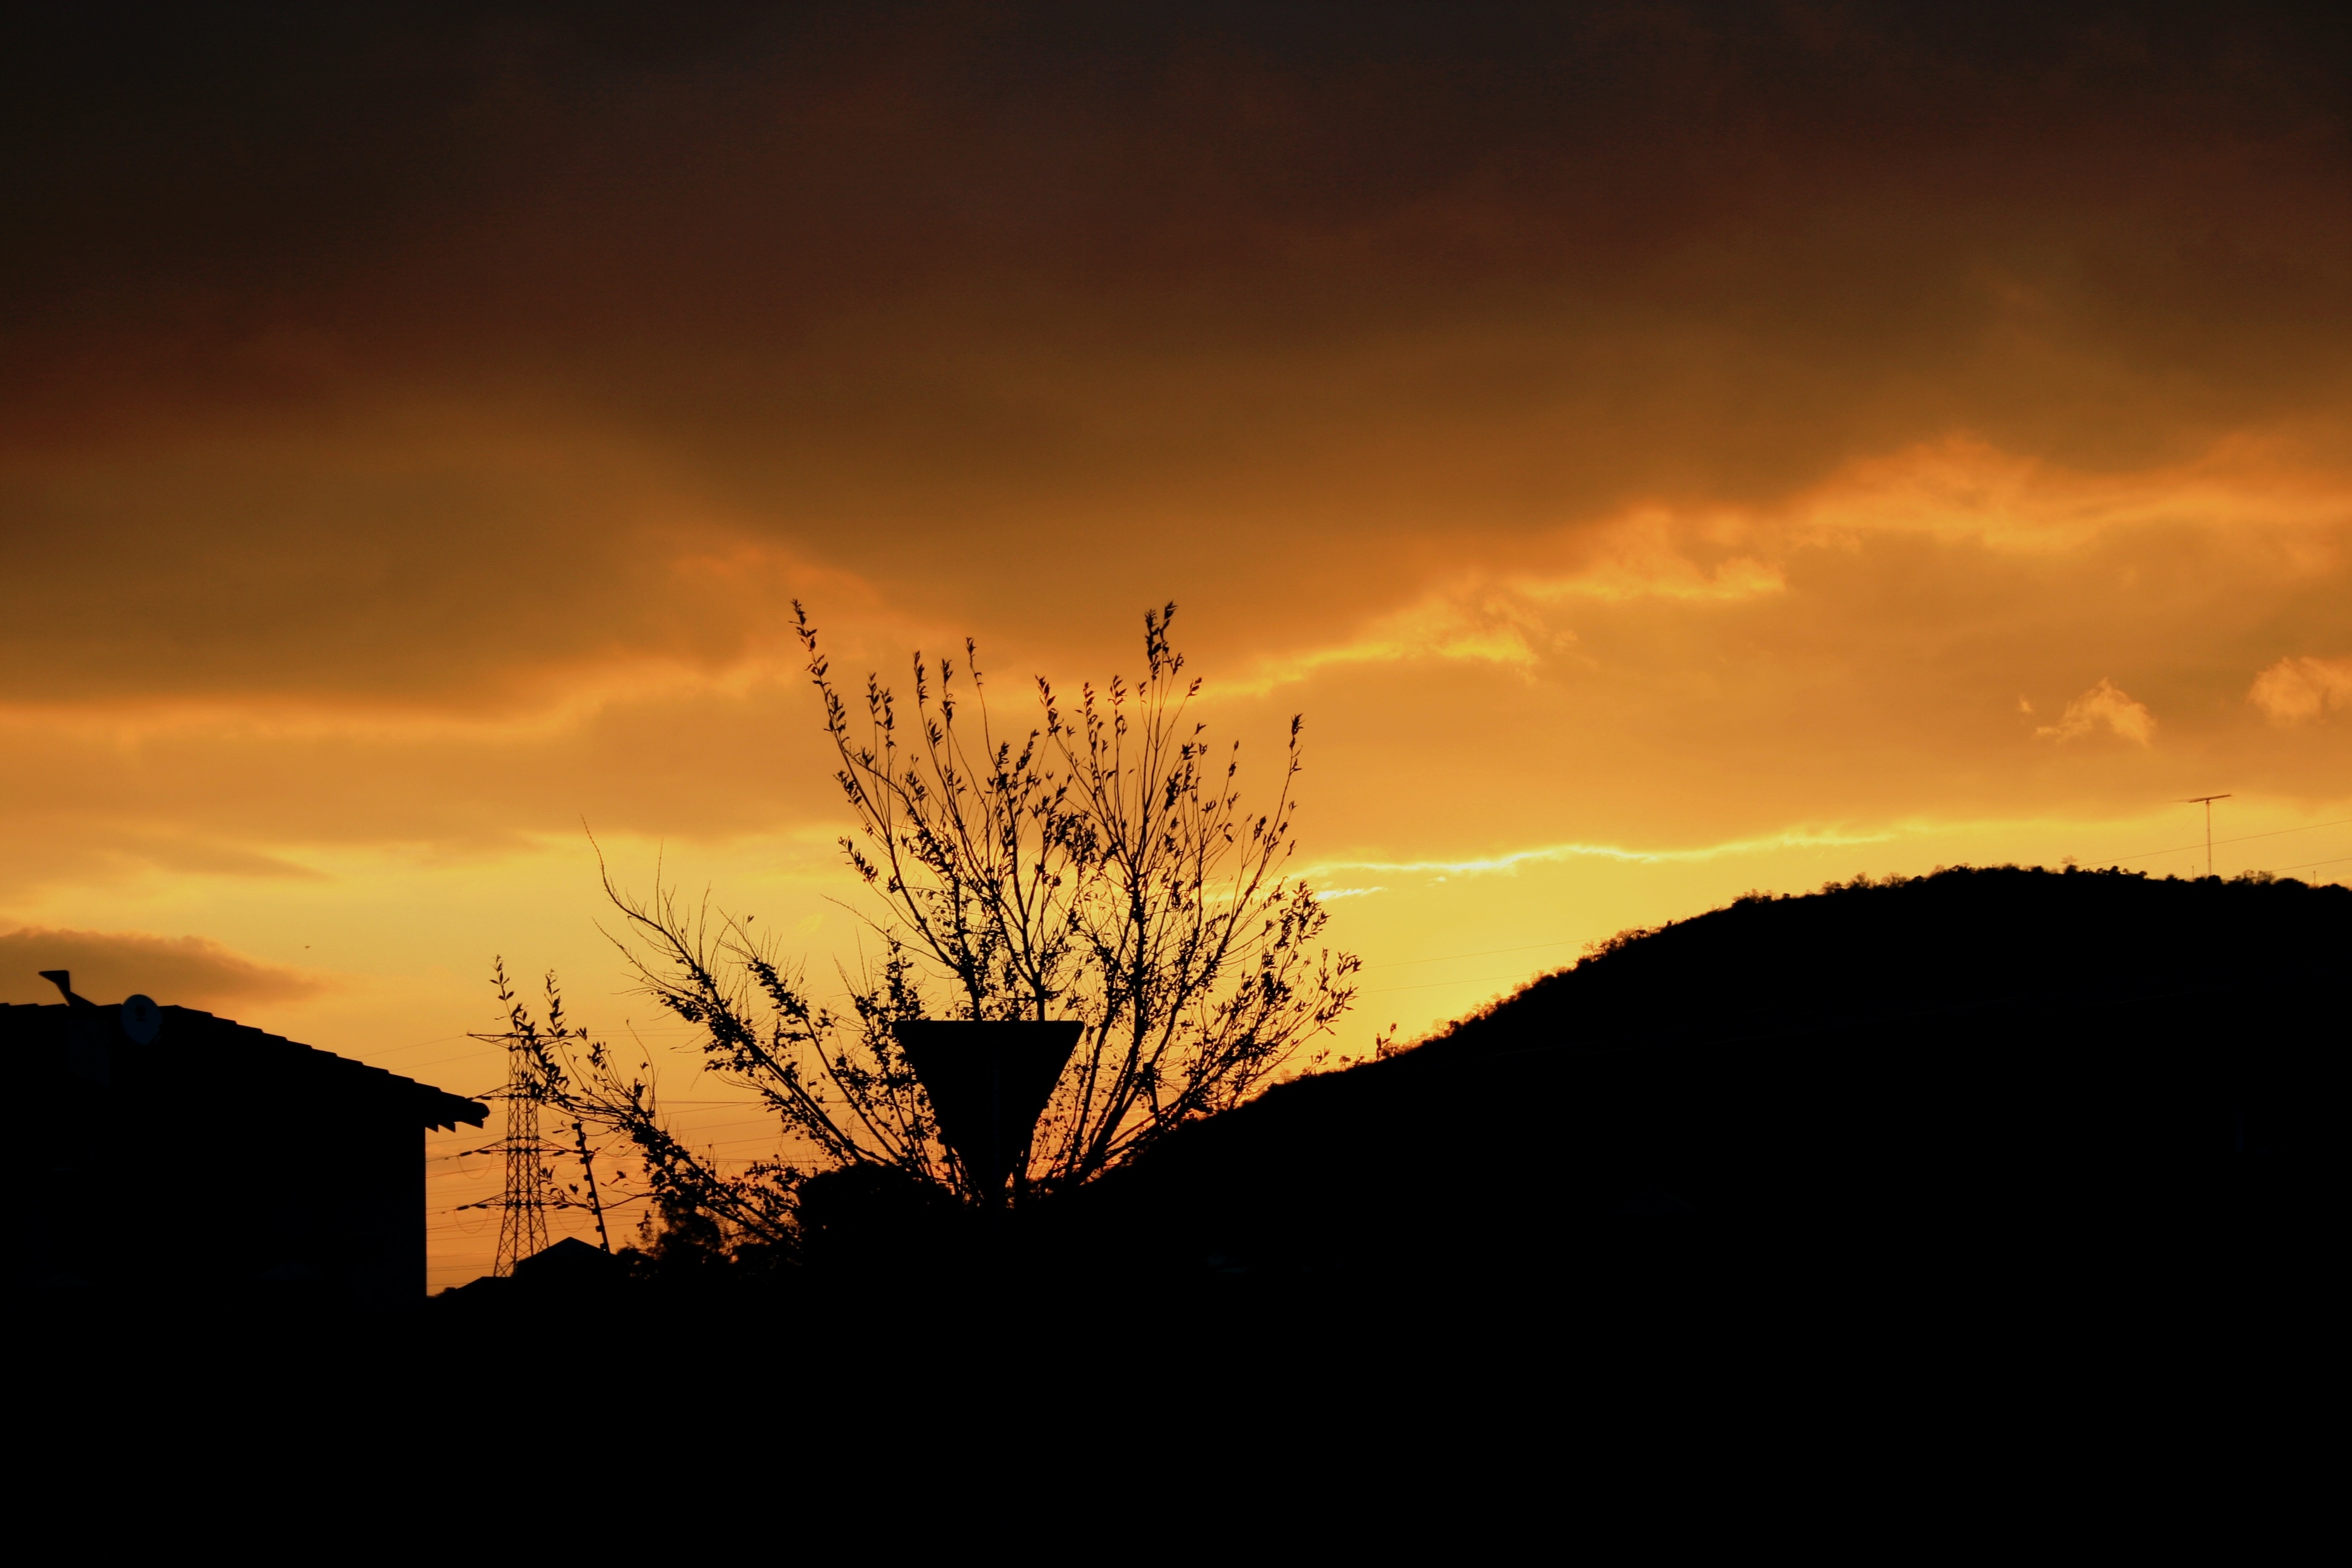
tree, nature, horizon, silhouette, light, cloud, sky, sun, sunrise, sunset, sunlight, morning, hill, building, dawn, atmosphere, dusk, evening, glow, darkness, water tower, dramatic, afterglow, atmospheric phenomenon, gilt edge, cloud layers, orange yellow gold